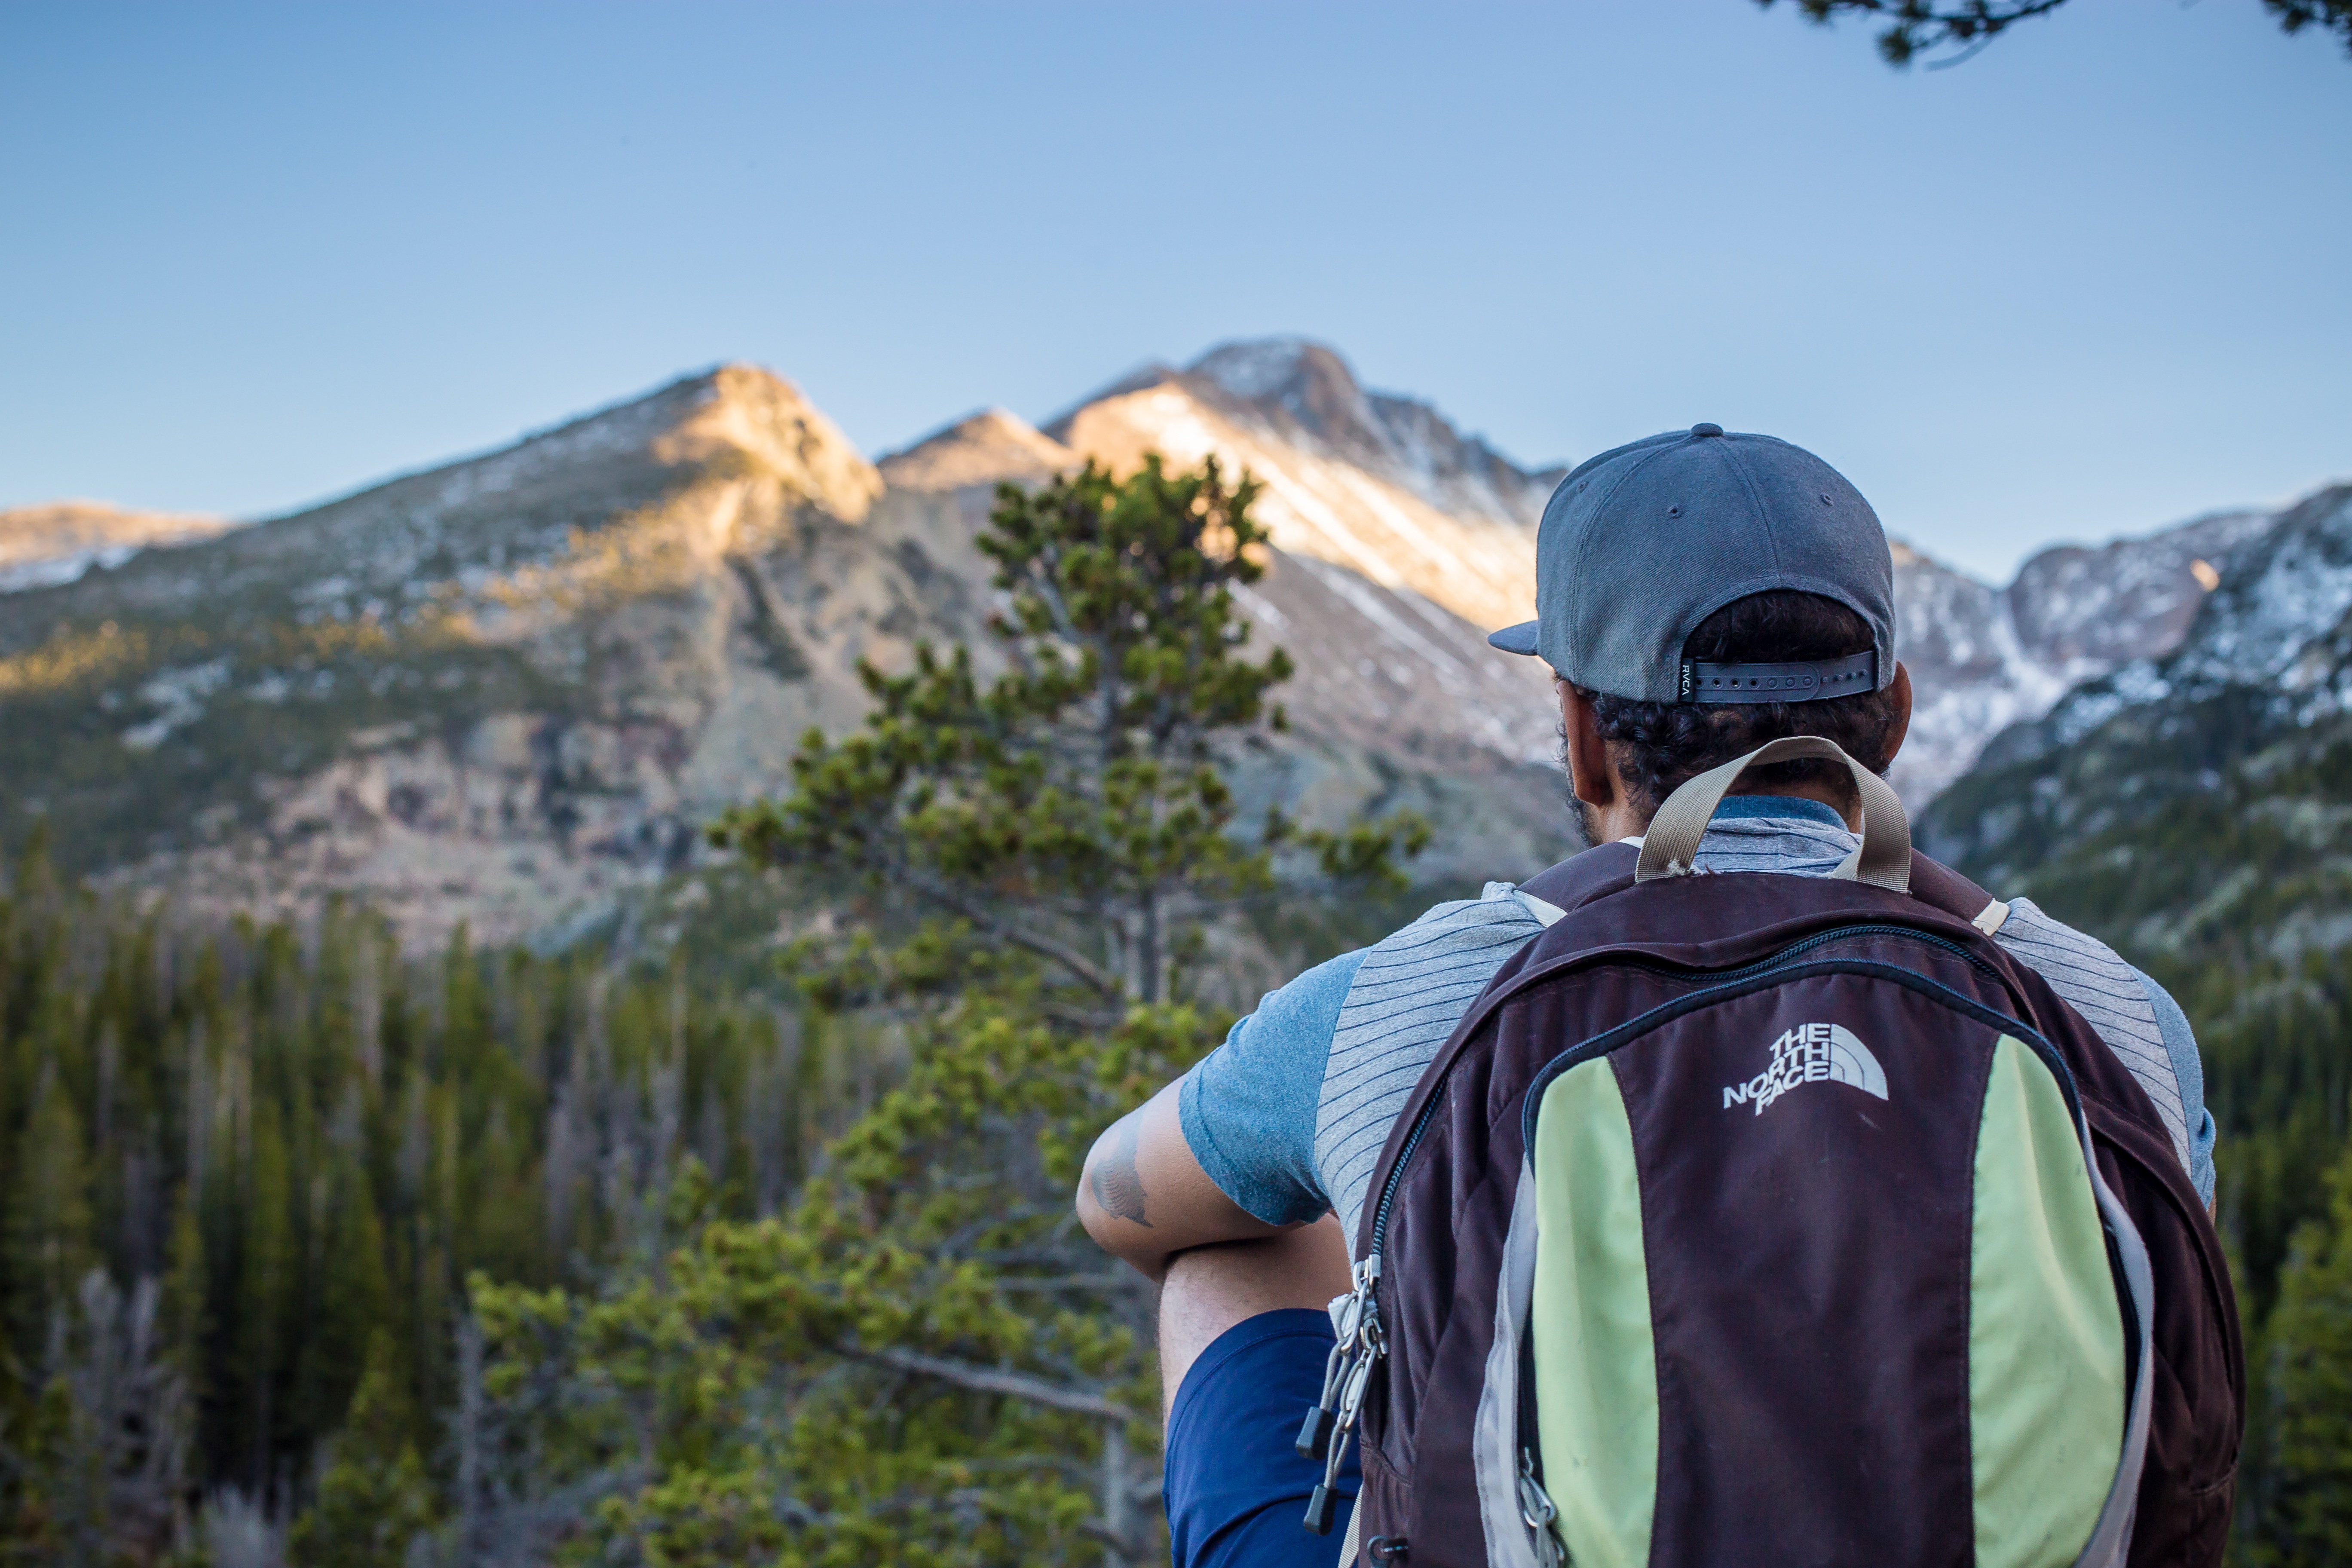
wilderness, walking, mountain, hiking, adventure, mountain range, recreation, extreme sport, ridge, summit, mountaineering, sports, alps, backpacking, outdoor recreation, mountainous landforms